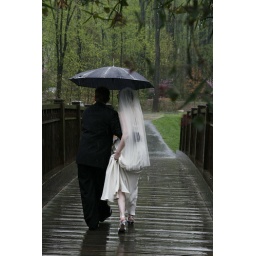
Adam and Rae cross the bridge in the rain